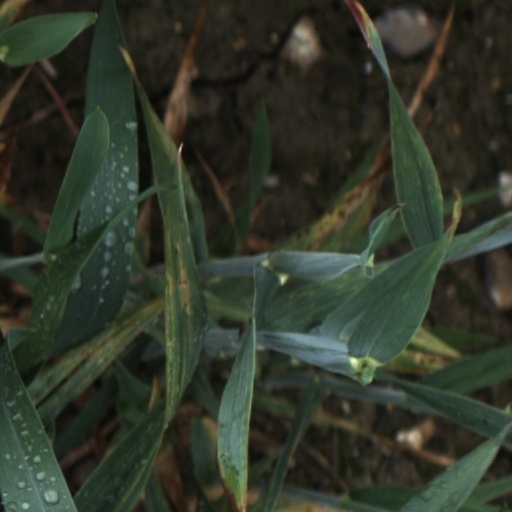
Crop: wheat